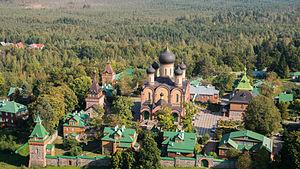
Kuremäe est un village de 404 habitants de la Commune de Illuka du Comté de Viru-Est en Estonie.